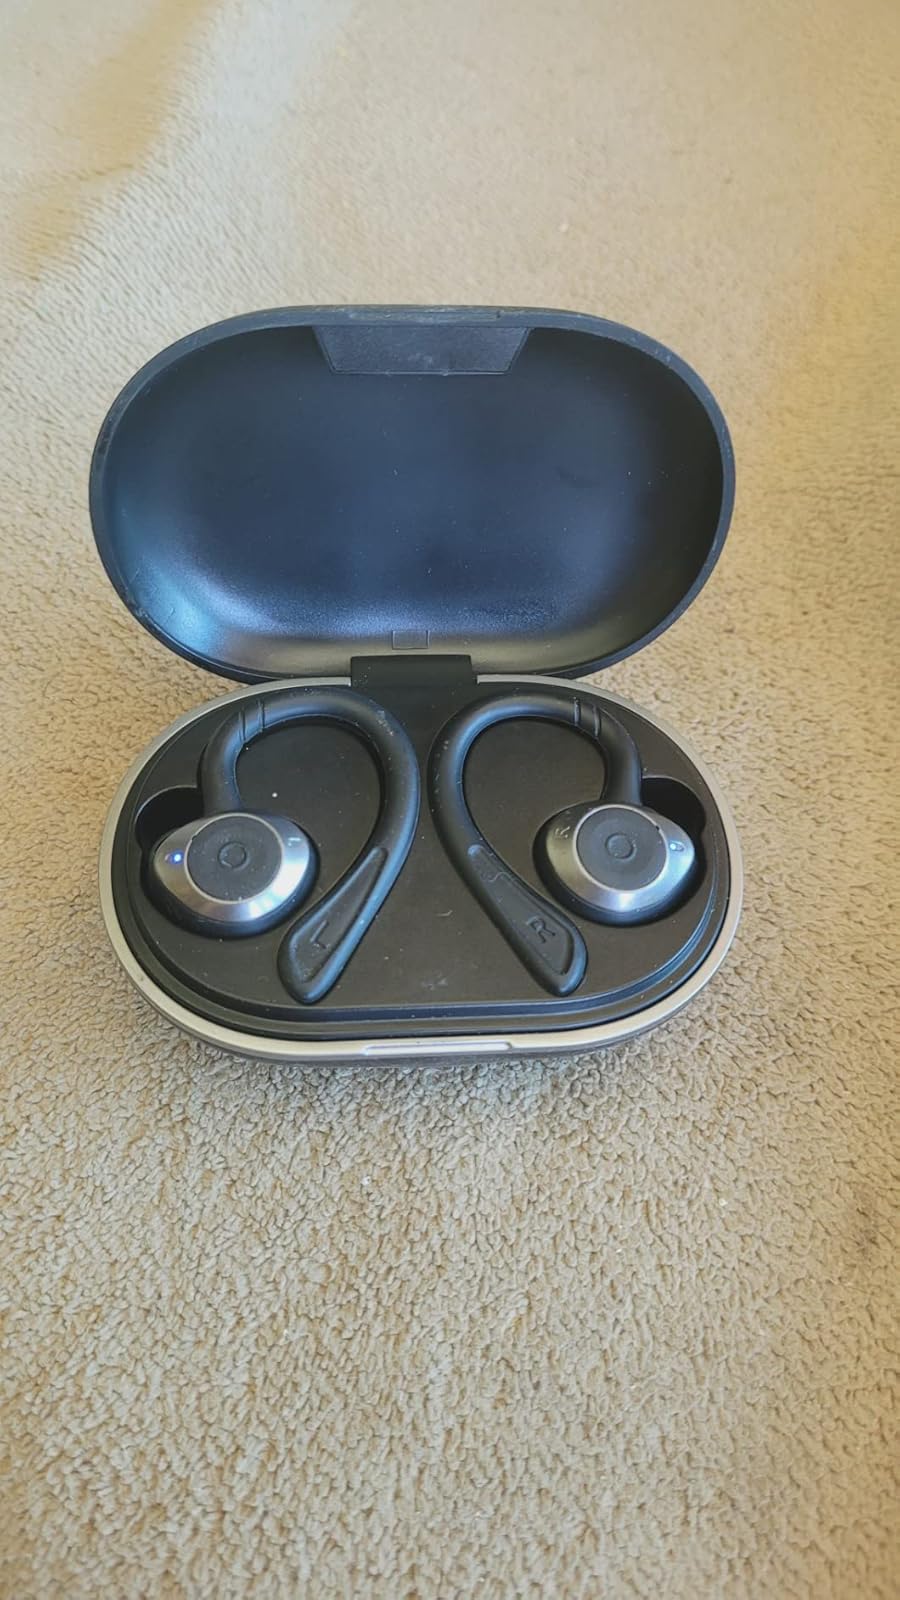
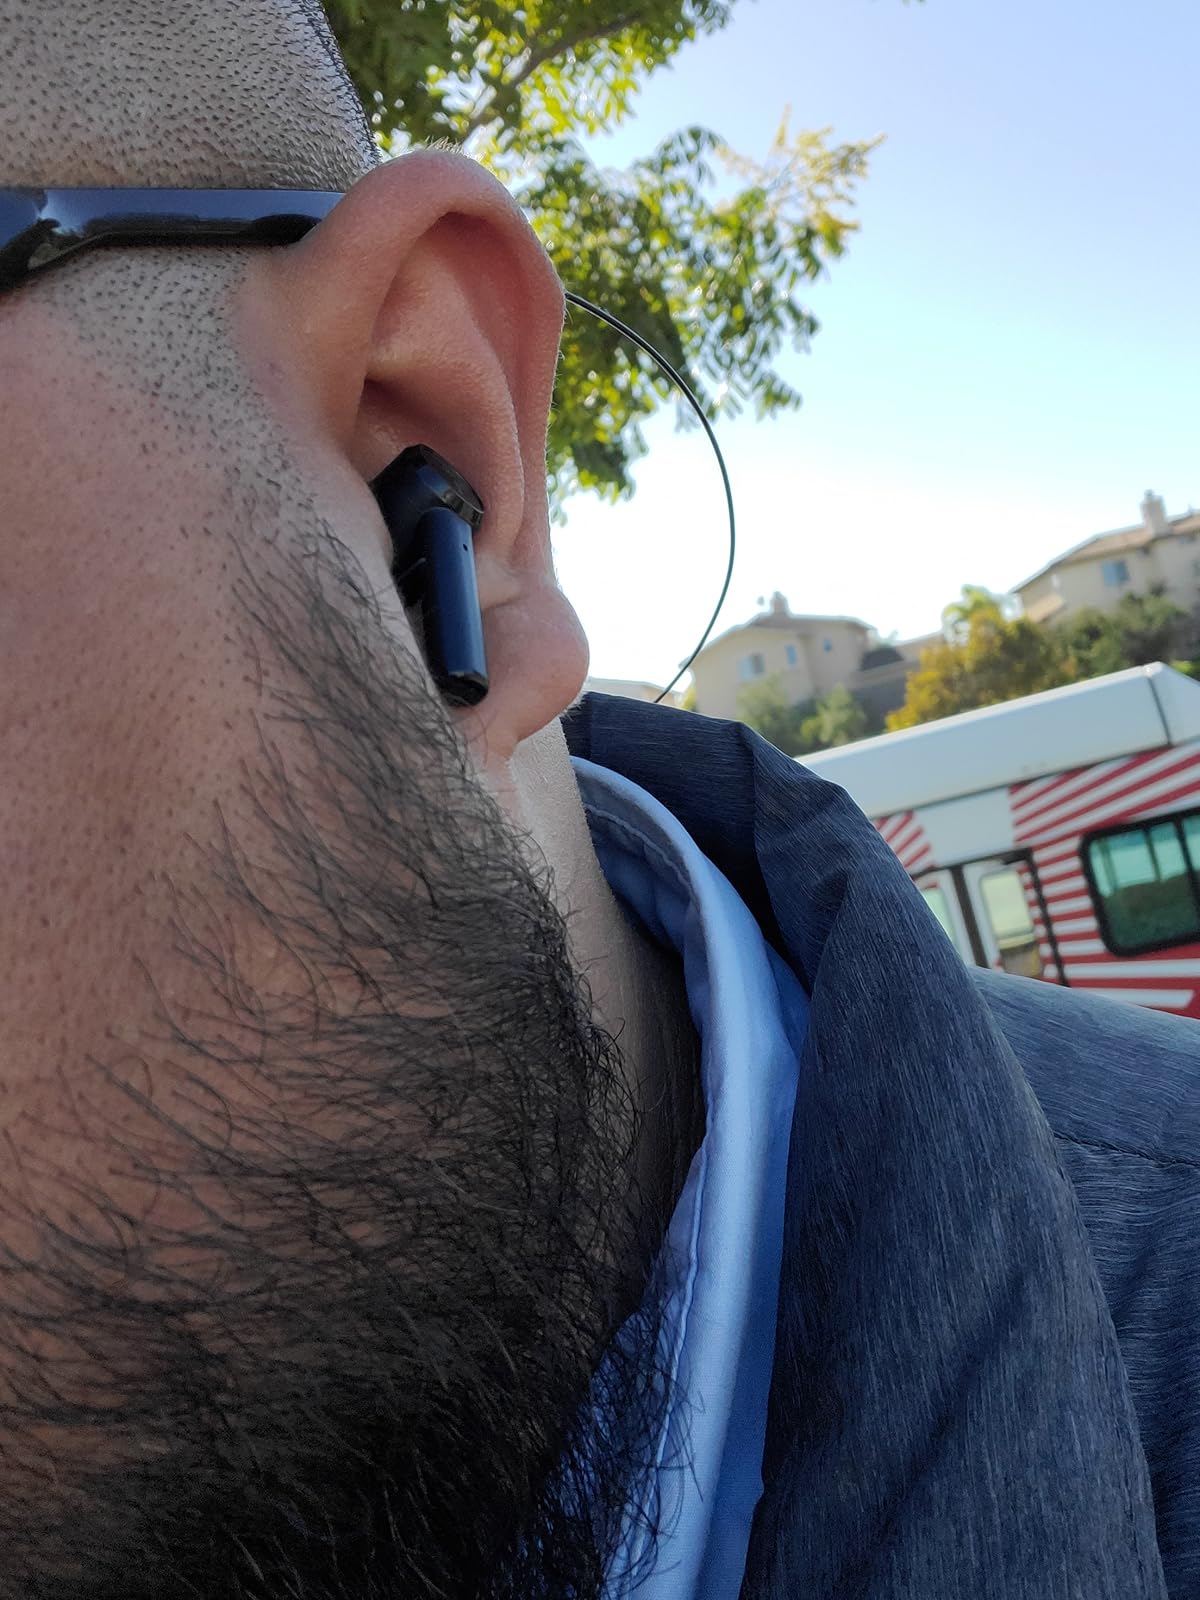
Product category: earbuds
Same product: no